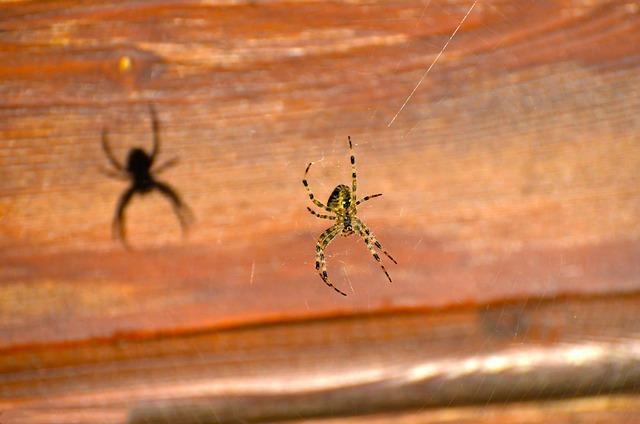
spider